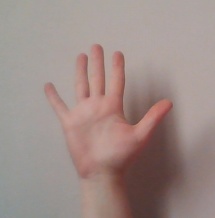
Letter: sheen